Richard Winters

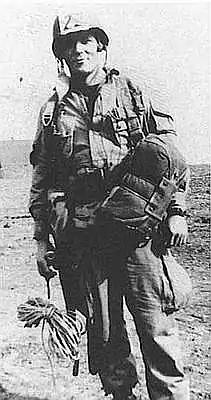
Winters at Camp Toccoa, 1942

Winters wrote in his memoirs that he chose to volunteer for induction under Selective Service after graduating college and complete the required one year of service rather than waiting for a conventional call-up at a later date that might "interrupt a promising business career," subsequently availing himself of any future service commitment should the United States remain neutral; though Winters "felt a strong sense of duty," he "had no desire to get into the war." Winters was inducted into the Army on August 25, 1941, at the New Cumberland Reception Center near Harrisburg, Pennsylvania. In September, he was assigned to Camp Croft, South Carolina, for basic training. While the rest of his fellow trainees were deployed to units stationed in the Panama Canal Zone in early December, Winters remained at Camp Croft to help train draftees and other volunteers. In April 1942, four months after the United States entered World War II, he was selected to attend Officer Candidate School (OCS) at Fort Benning, Georgia. There he became friends with Lewis Nixon, with whom he would serve throughout the war. He was commissioned as a second lieutenant in the infantry after graduating from OCS on July 2, 1942.